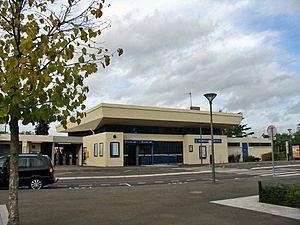
Aubergenville est une commune française du département des Yvelines, dans la région Île-de-France, située le long de la Seine à 41 km à l’ouest de Paris et 13 km à l’est de Mantes-la-Jolie.
La gare d'Aubergenville-Élisabethville est une gare ferroviaire française de la commune d'Aubergenville dans le département des Yvelines et la région Île-de-France.